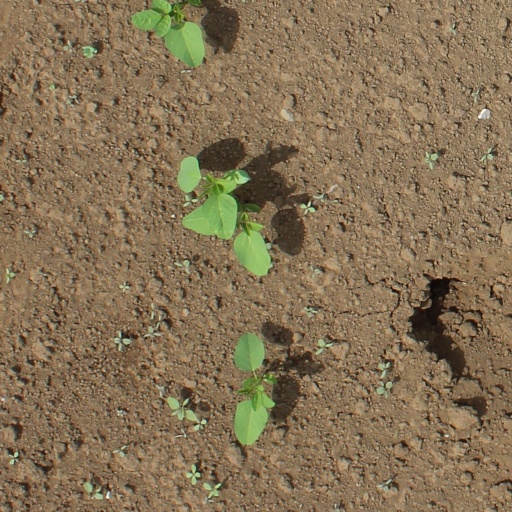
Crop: soybean